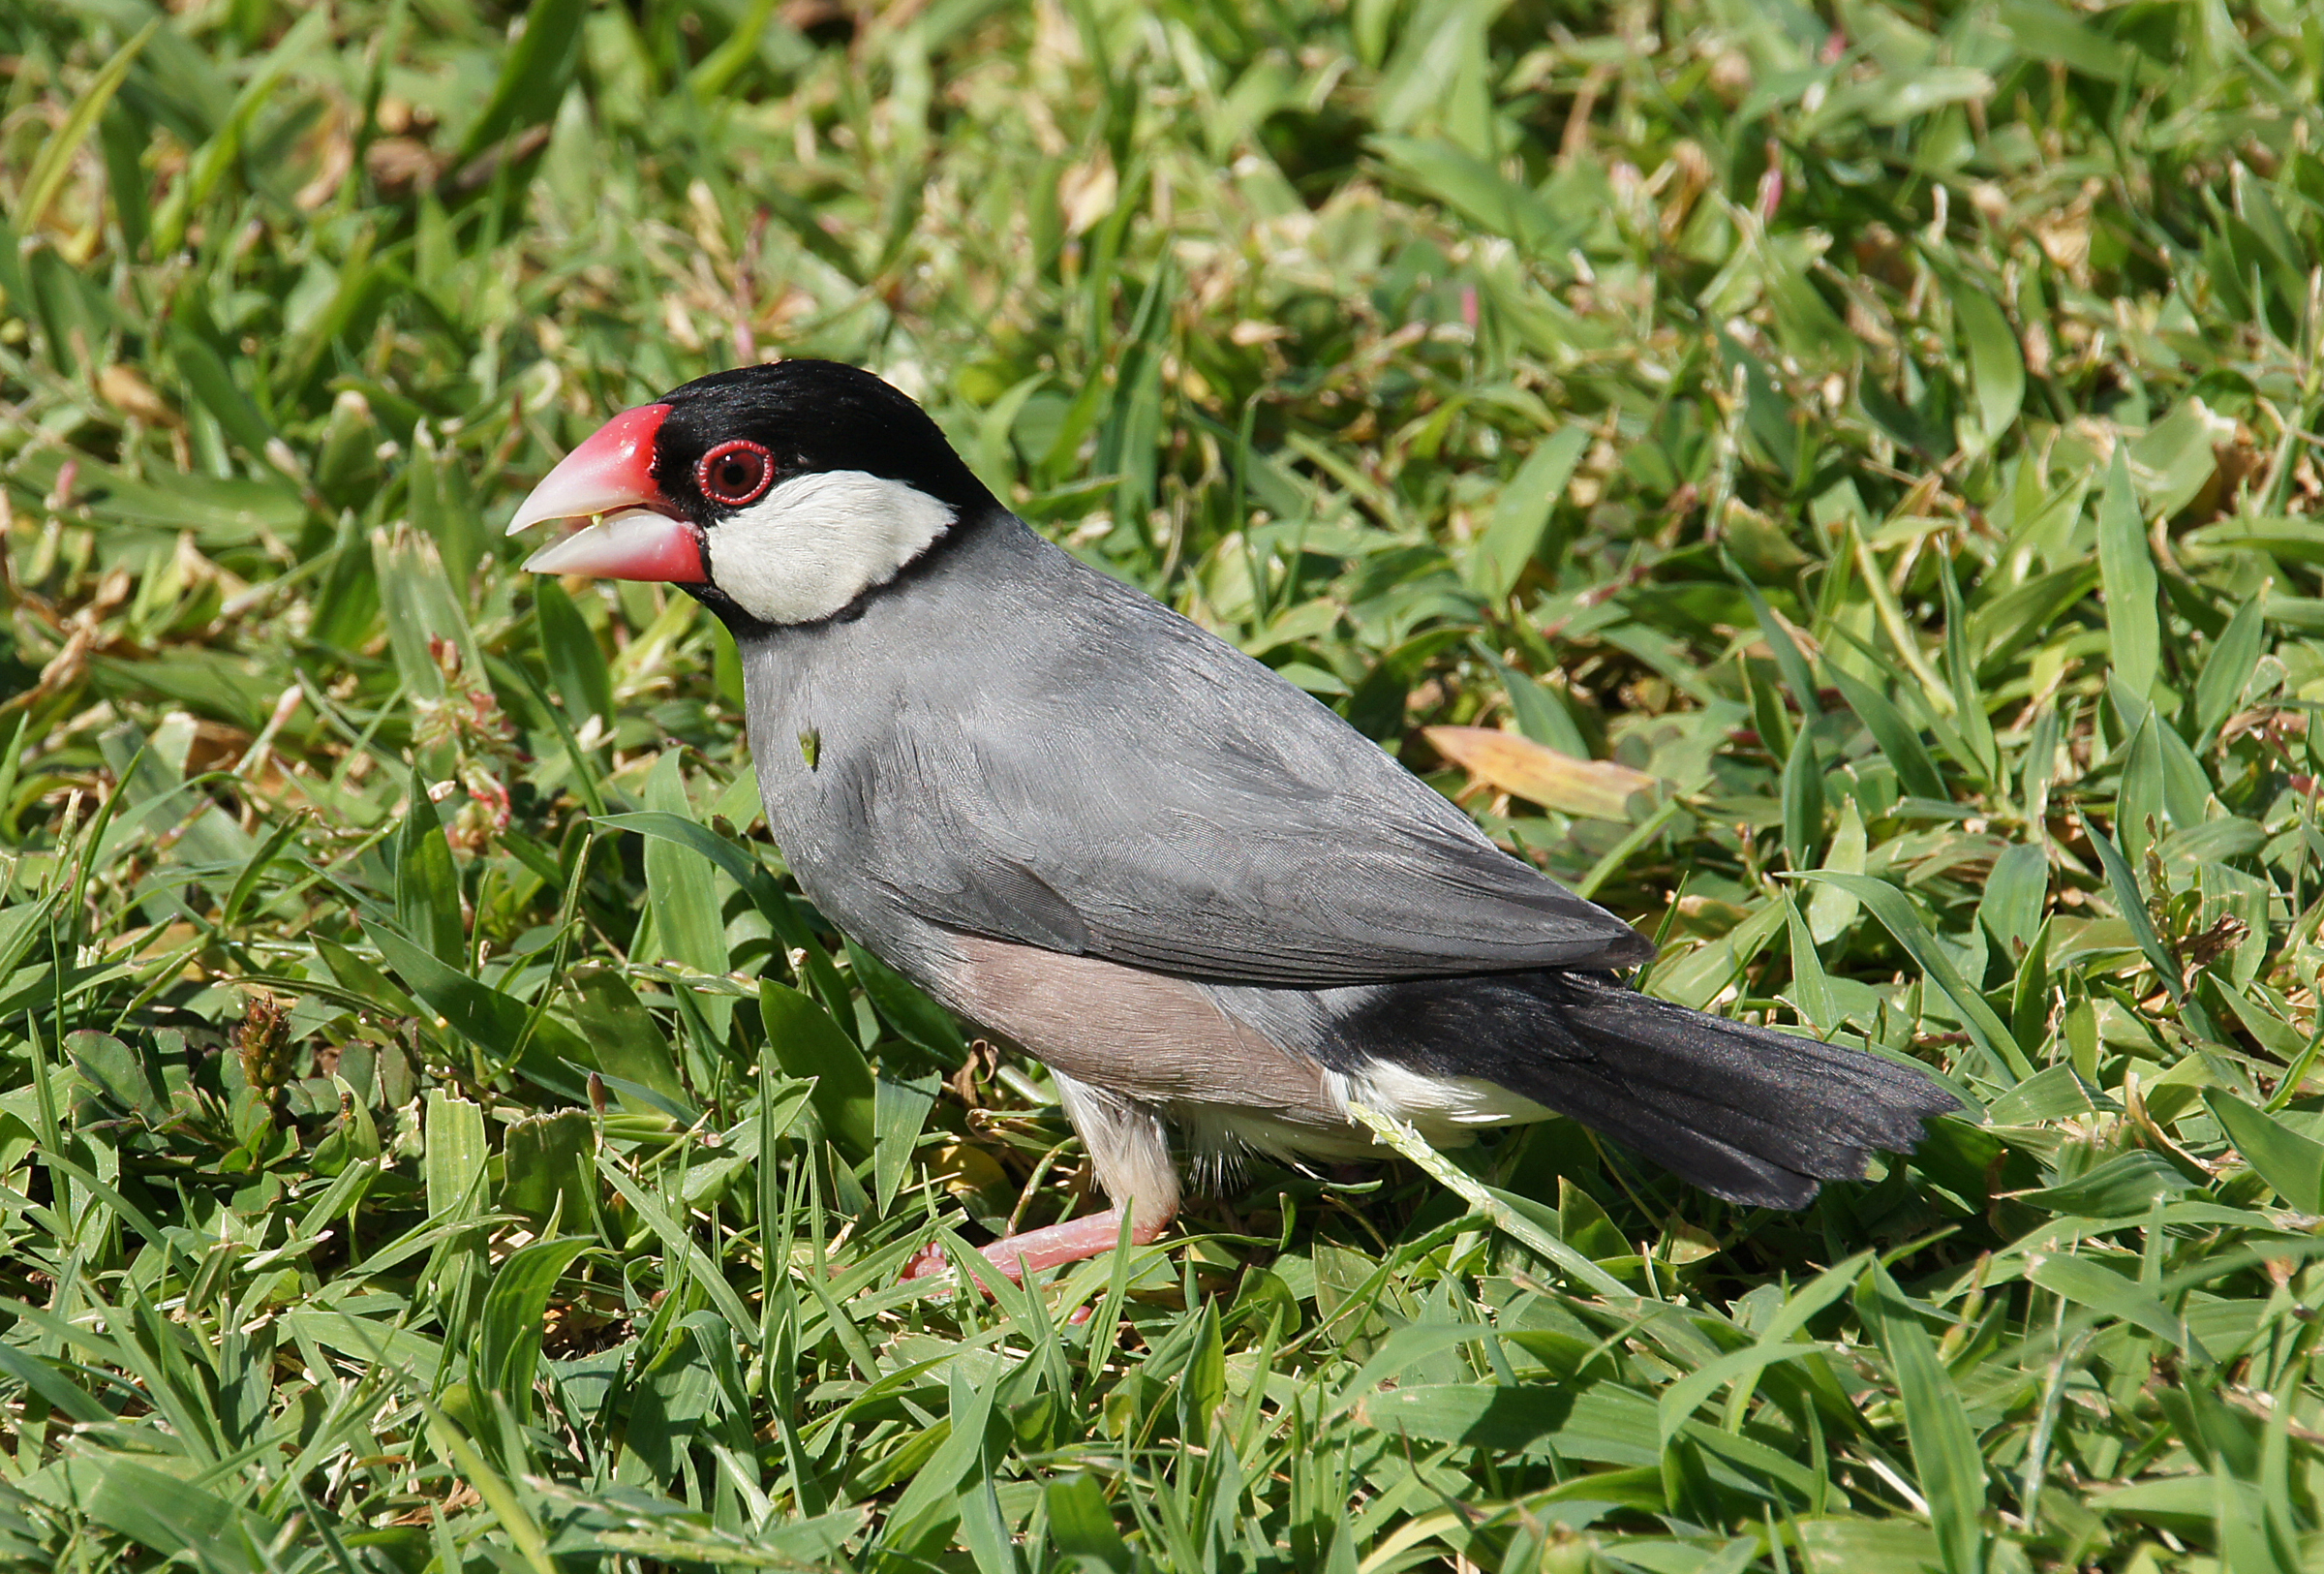
bird, wildlife, beak, hawaii, fauna, vertebrate, sparrow, flickrsbestcreatures, sonydslra580, honolulu, tamron18270mmpzd, javasparrow, perching bird, emberizidae, stock dove, acridotheres